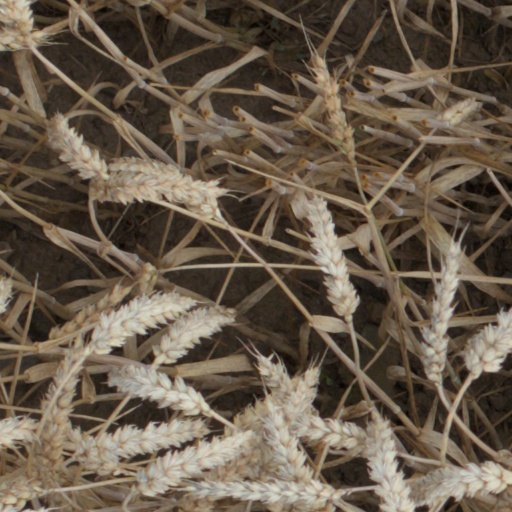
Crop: wheat